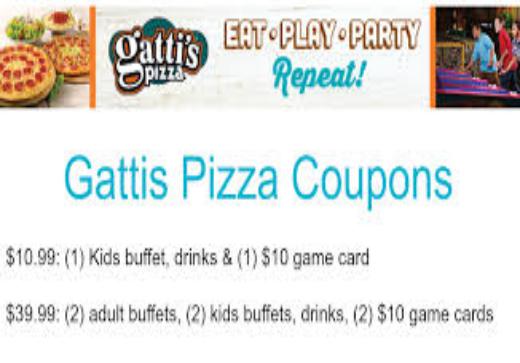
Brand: Gatti's Pizza
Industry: Food